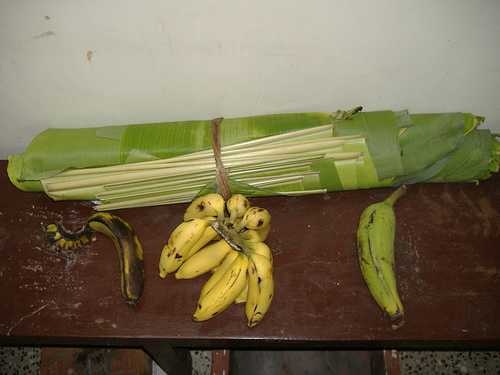
Label: Banana